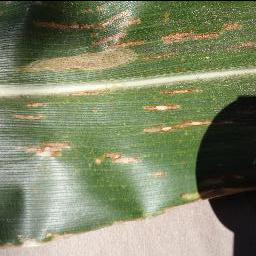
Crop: corn
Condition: (maize)_cercospora_spot_gray_spot